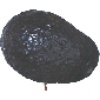
Label: Avocado ripe 1